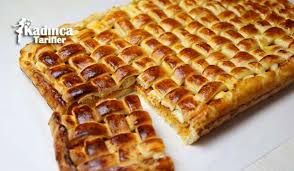
Yemek: borek